John Cooper (musician)

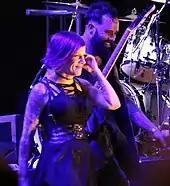
Cooper walking off stage with his wife Korey in 2017

Cooper is the author of "Wimpy, Weak and Woke: How Truth Can Save America From Utopian Destruction" and "Awake & Alive to Truth: Finding Truth in the Chaos of a Relativistic World".